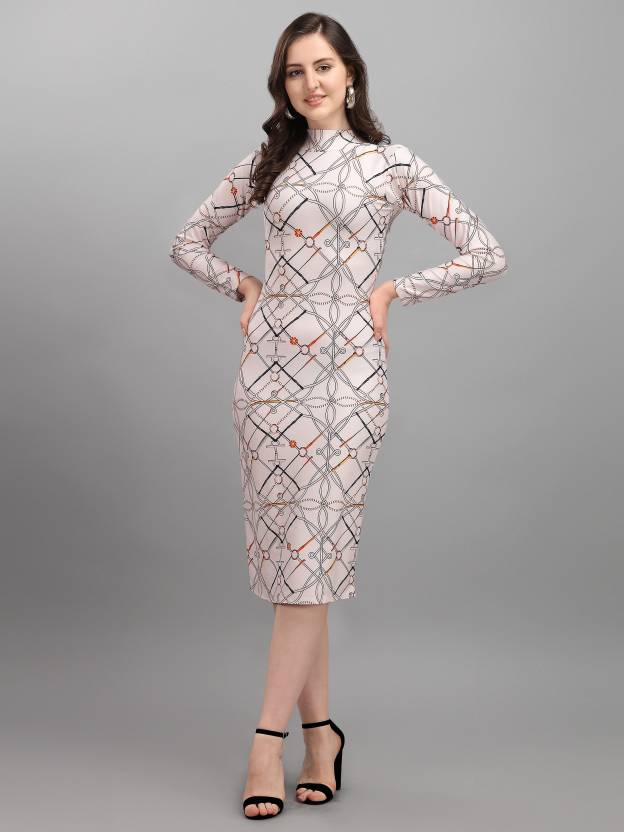
Product: Women Bodycon Beige Dress
Price: ₹374
Colors: Beige